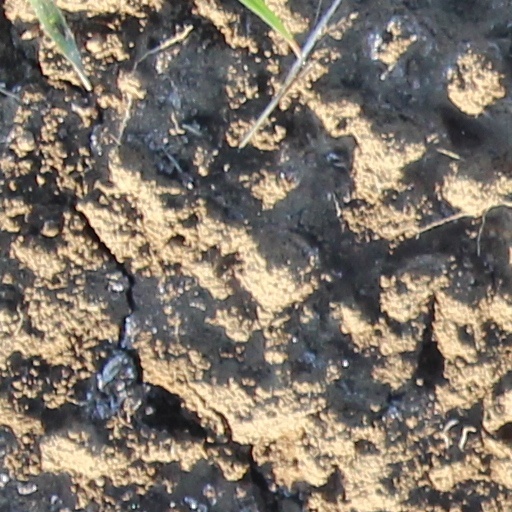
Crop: wheat